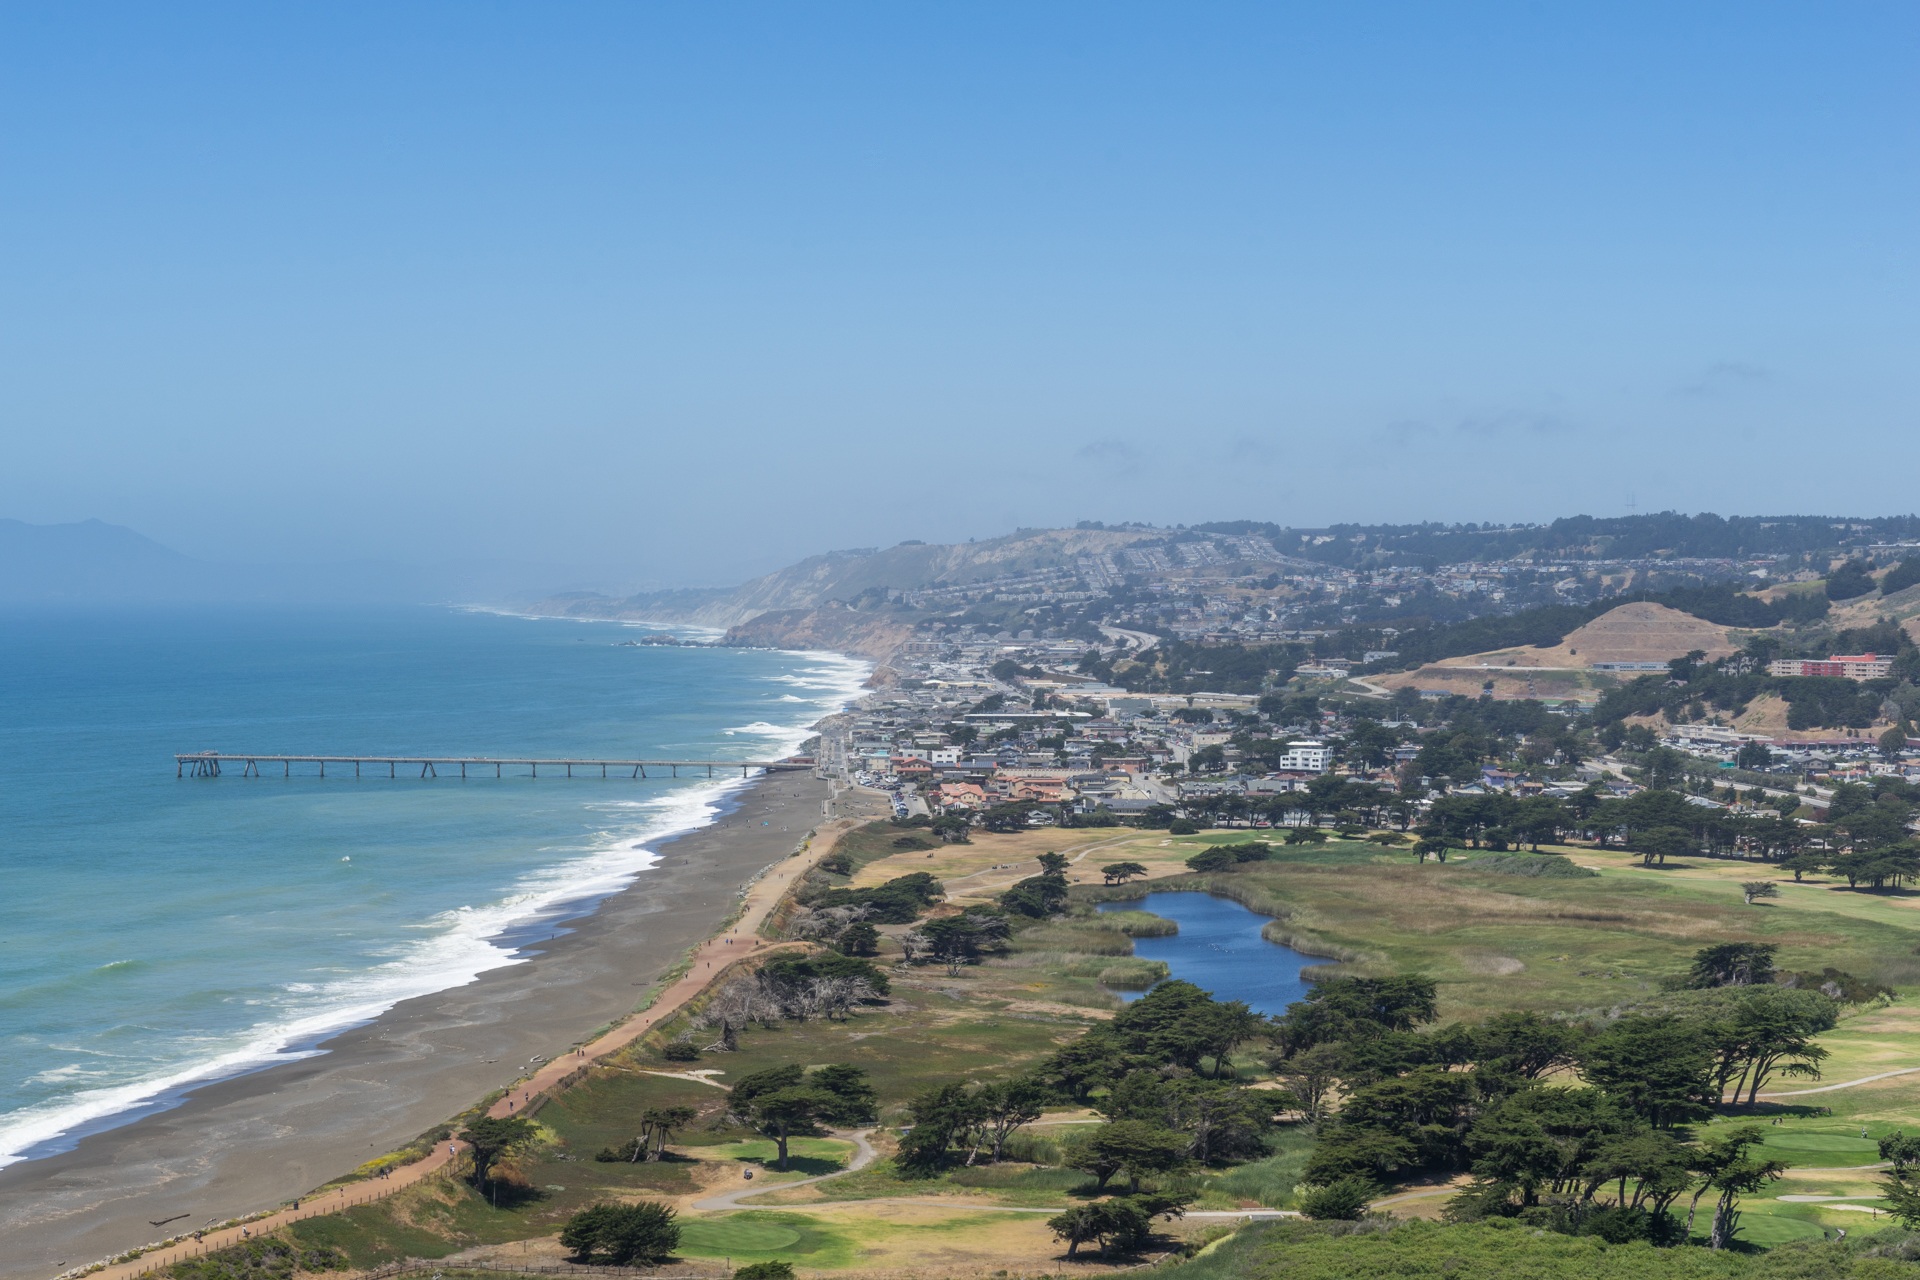
beach, landscape, sea, coast, water, ocean, horizon, shore, pier, panorama, coastline, cliff, walk, scenic, fishing, usa, bay, blue, terrain, california, body of water, pacifica, plateau, pacific, cape, norcal, landform, aerial photography, costal